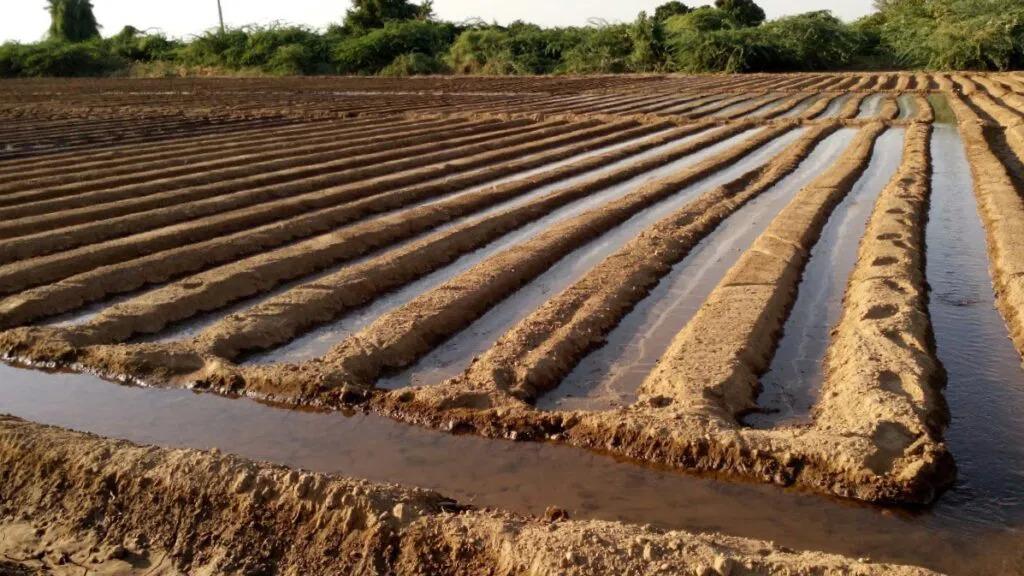
Shamba kubwa lililotayarishwa kwa kilimo likiwa na mifereji mirefu na iliyopangwa vizuri. Mifereji hii imejaa maji ikionyesha mfumo wa umwagiliaji unaotumika kulima ardhi. Udongo unaonekana kuwa tayari kwa kupanda ikiwa na mistari inayonyooka inayounda vitanda vya mimea.